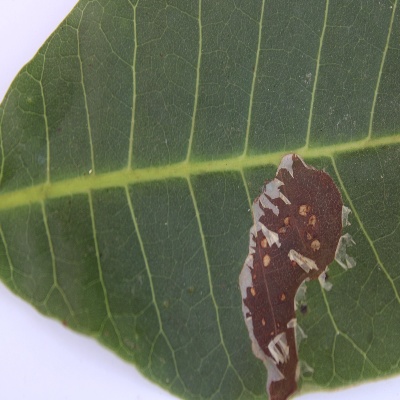
Crop: Cashew
Condition: leaf miner